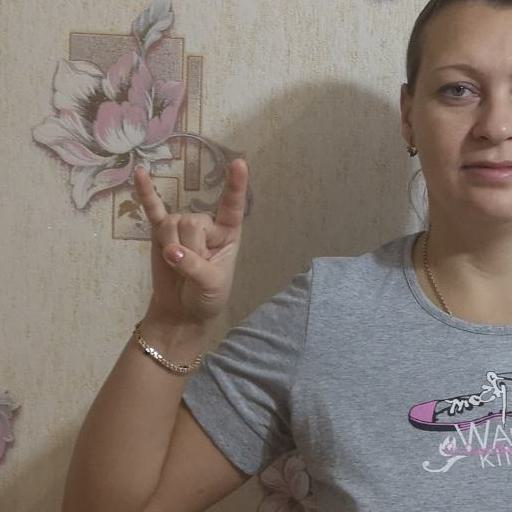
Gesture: rock